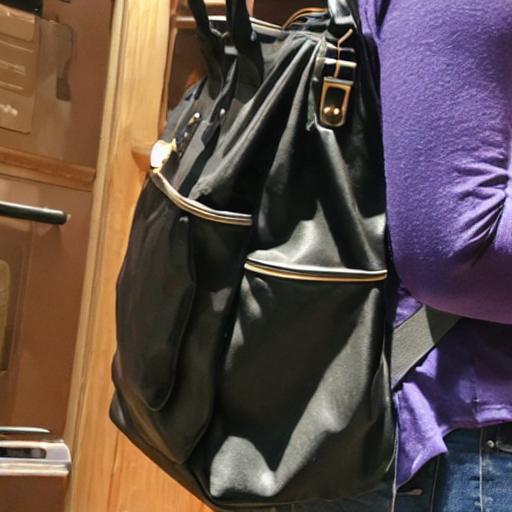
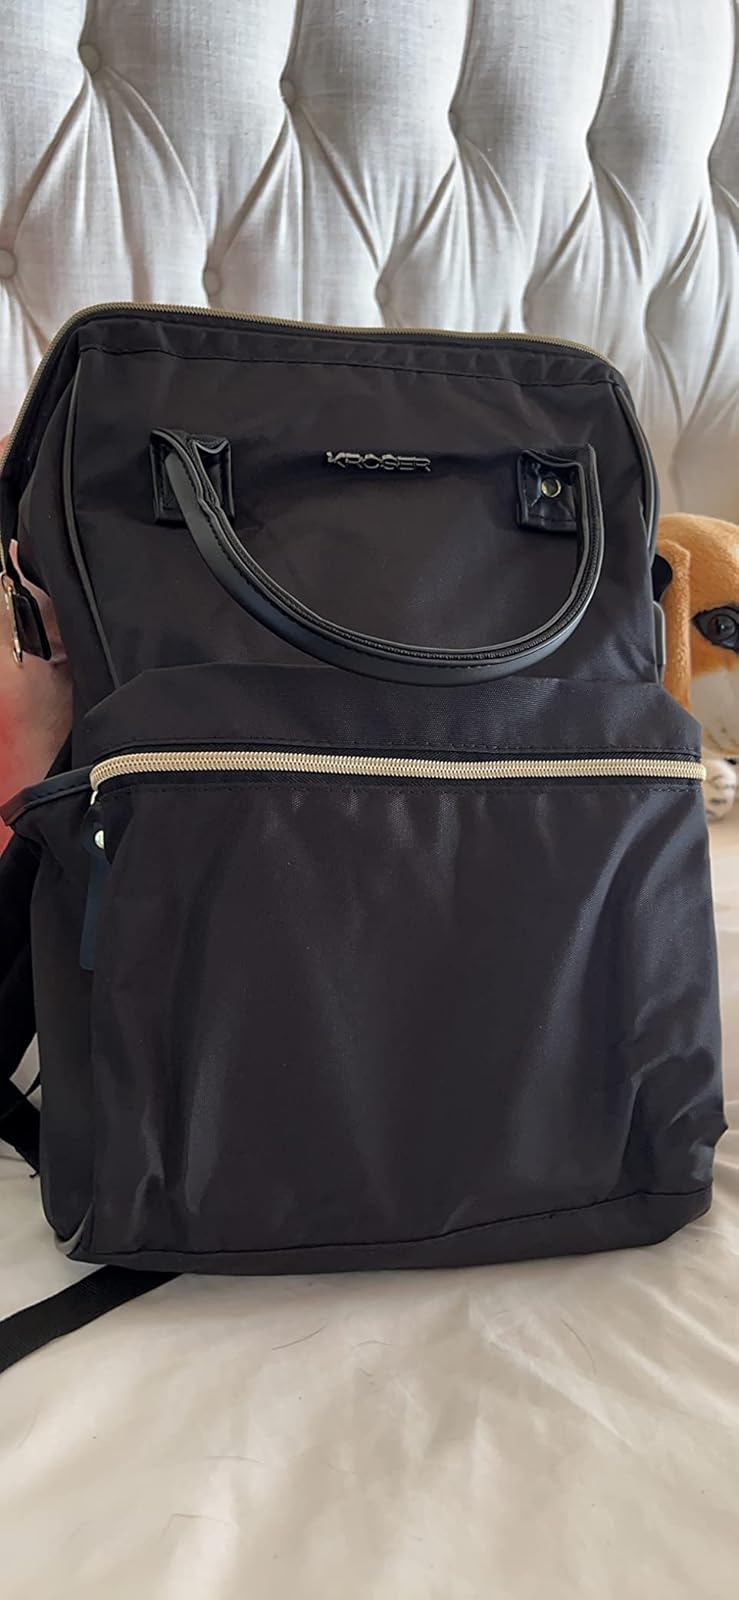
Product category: bag
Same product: no